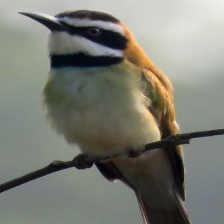
Species: WHITE THROATED BEE EATER
Scientific name: MEROPS ALBICOLLIS
ImageNet parent category: bee_eater